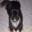
Label: dog